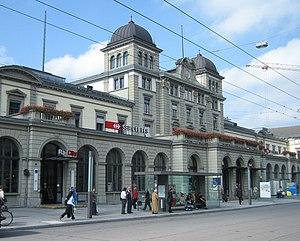
Cette liste présente les biens culturels d'importance nationale dans le canton de Zurich. Cette liste correspond à l'édition 2009 de l'Inventaire Suisse des biens culturels d'importance nationale pour le canton de Zurich. Il est trié par commune et inclus : 204 bâtiments séparés, 66 collections, 50 sites archéologiques et trois cas particuliers.
La gare de Winterthour, appelée en allemand Bahnhof Winterthur, est la principale gare ferroviaire de la ville zurichoise de Winterthour, en Suisse.